Boonyakait Wongsajaem

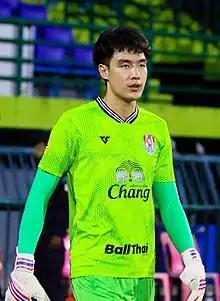
Boonyakiat with Navy in 2021

Boonyakait Wongsajaem (born 29 June 1994) is a Thai professional footballer who plays as a goalkeeper for Thai League 1 club Uthai Thani.